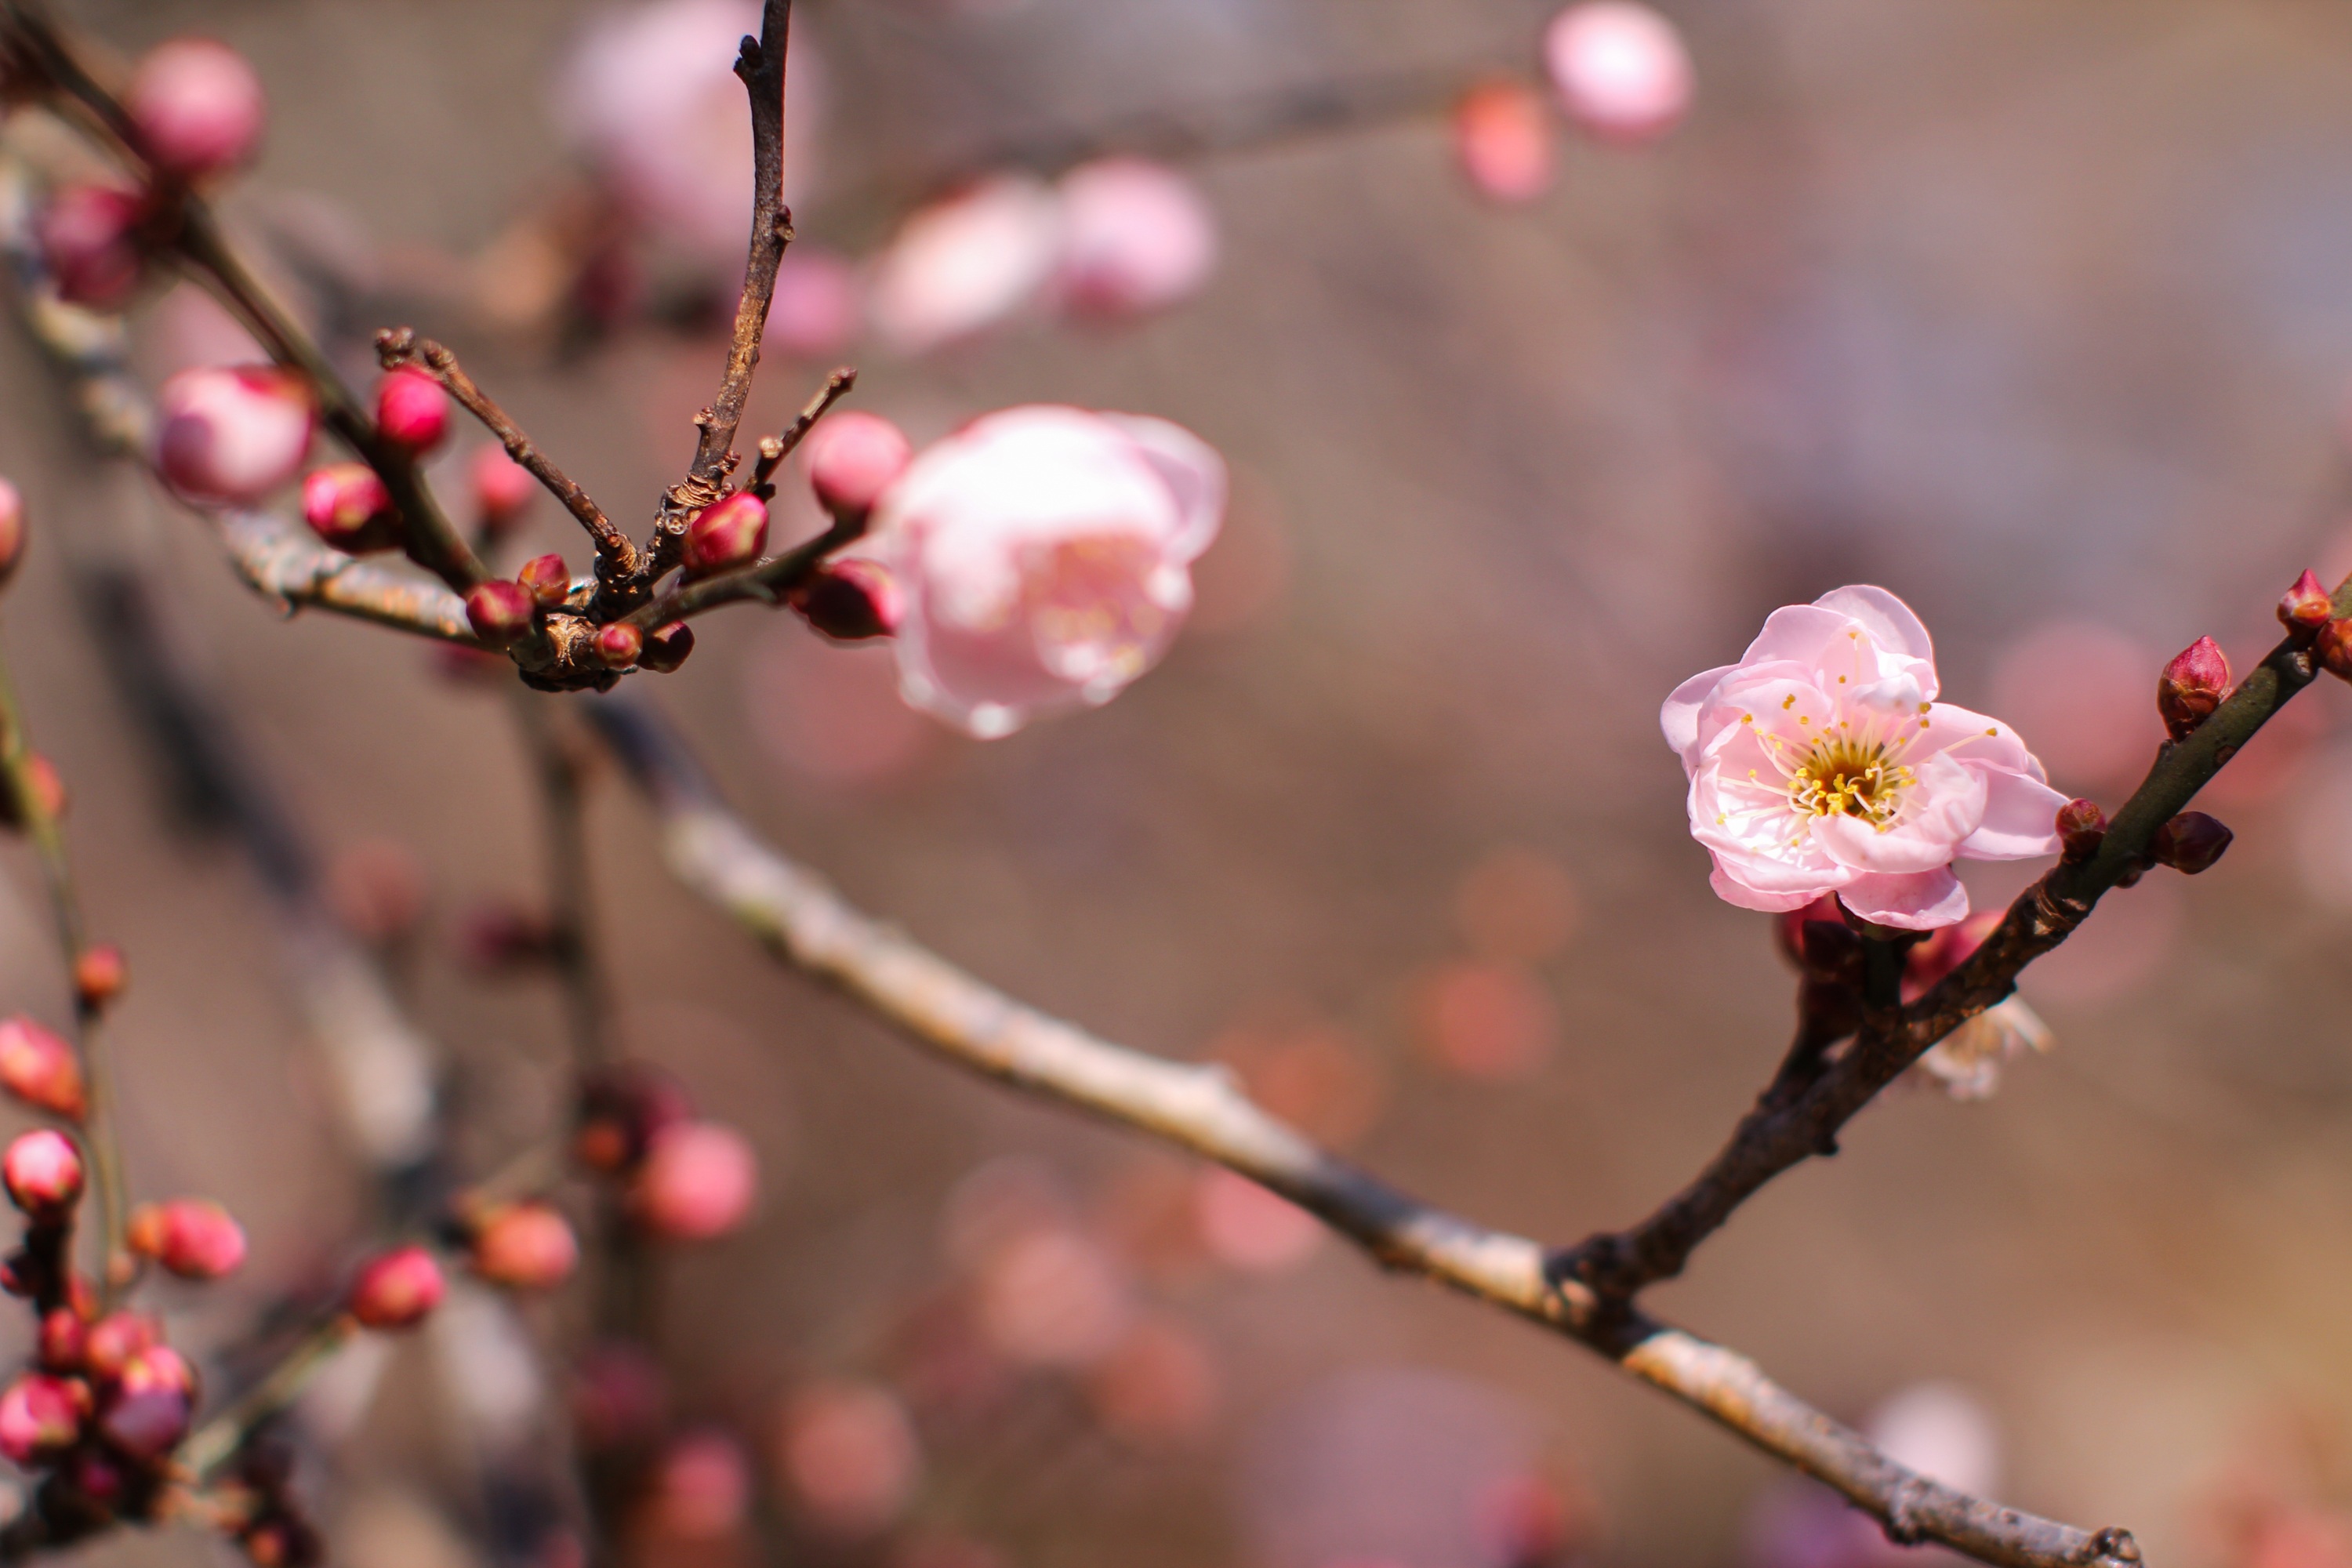
forest, branch, blossom, plant, leaf, flower, petal, food, spring, produce, autumn, pink, flora, season, cherry blossom, twig, close up, macro photography, plum blossom, flowering plant, tree wood, scenic views, land plant, peach red